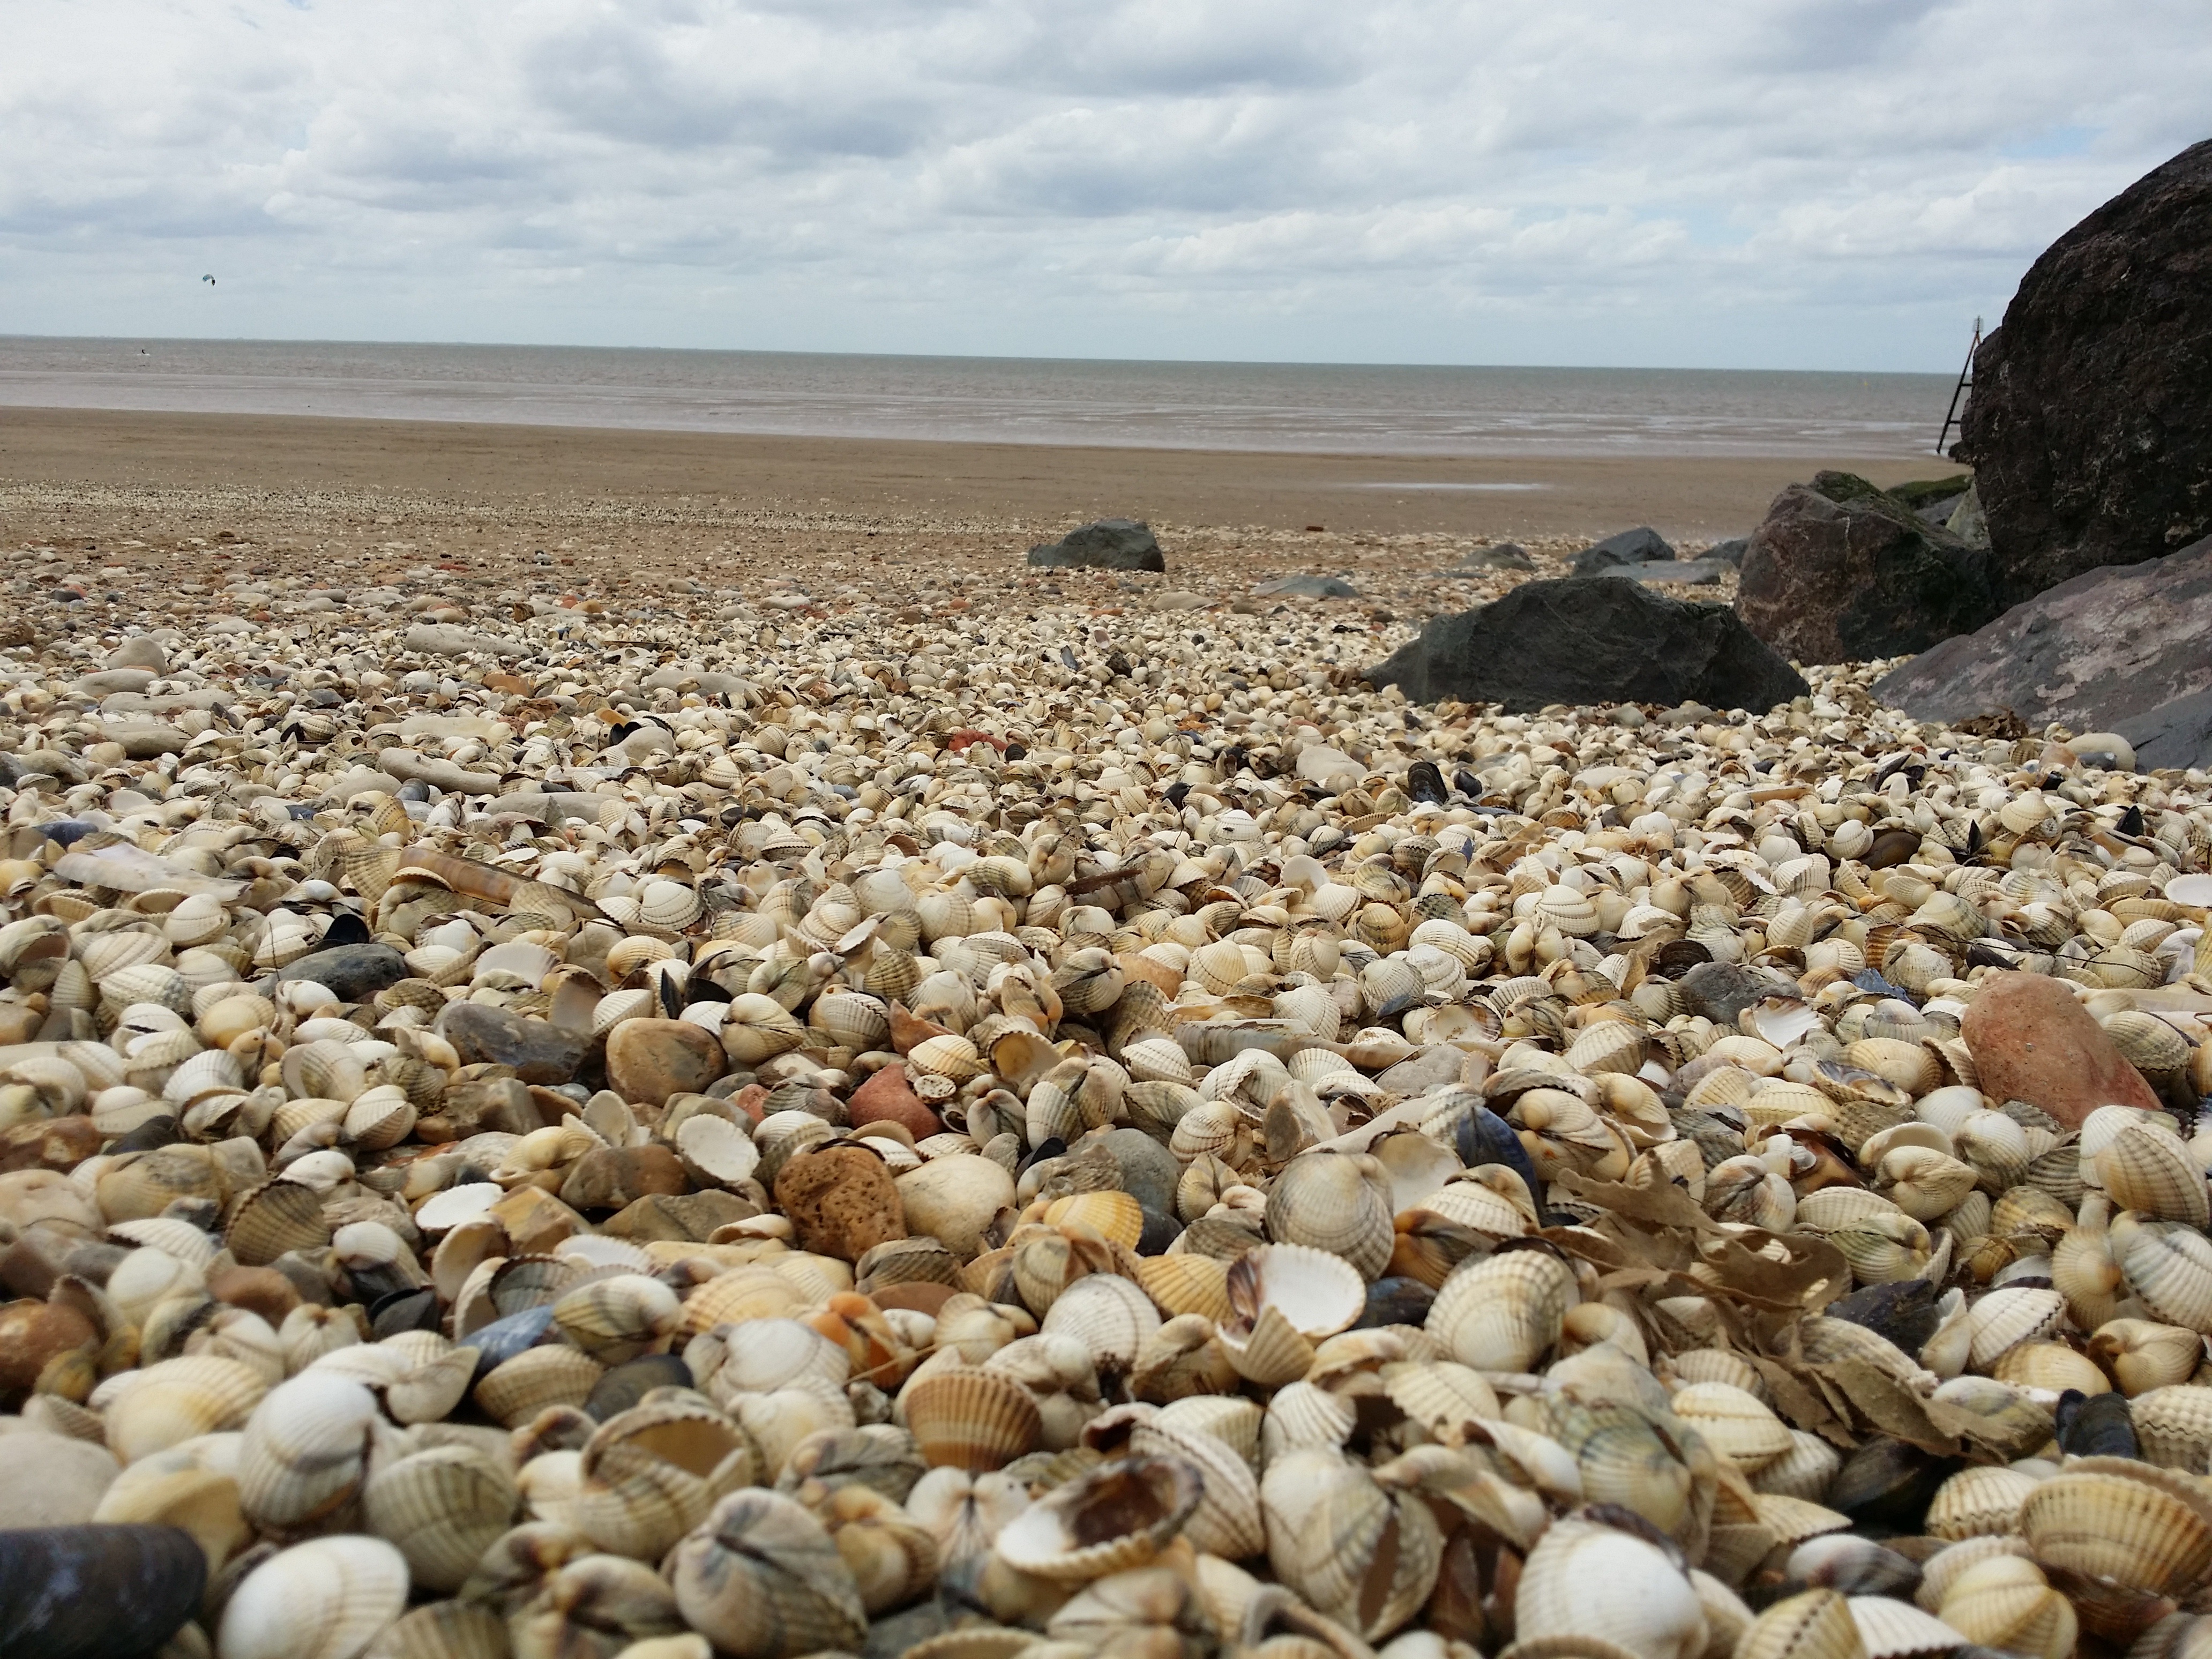
beach, sea, coast, sand, rock, shore, pebble, material, shells, geology, gravel, grass family, sea of shells